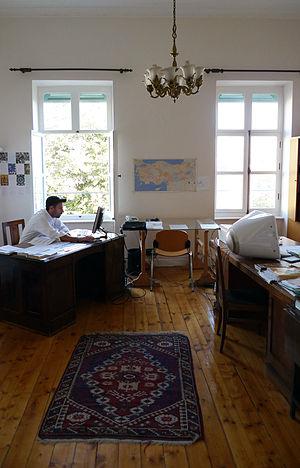
Observatoire Urbain d'Istanbul
L’Observatoire urbain d'Istanbul est une subdivision, créée en 1988, de l'Institut français d'études anatoliennes d'Istanbul.